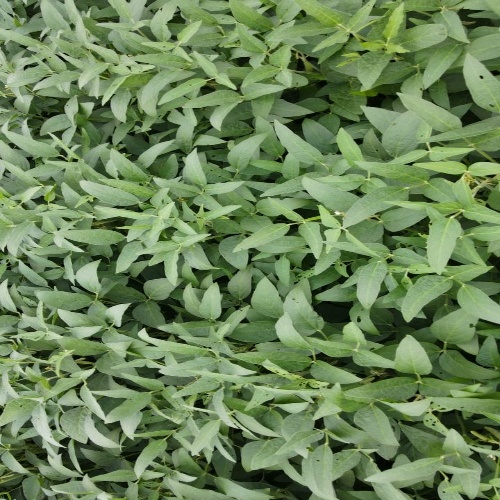
Label: Diabrotica_speciosa